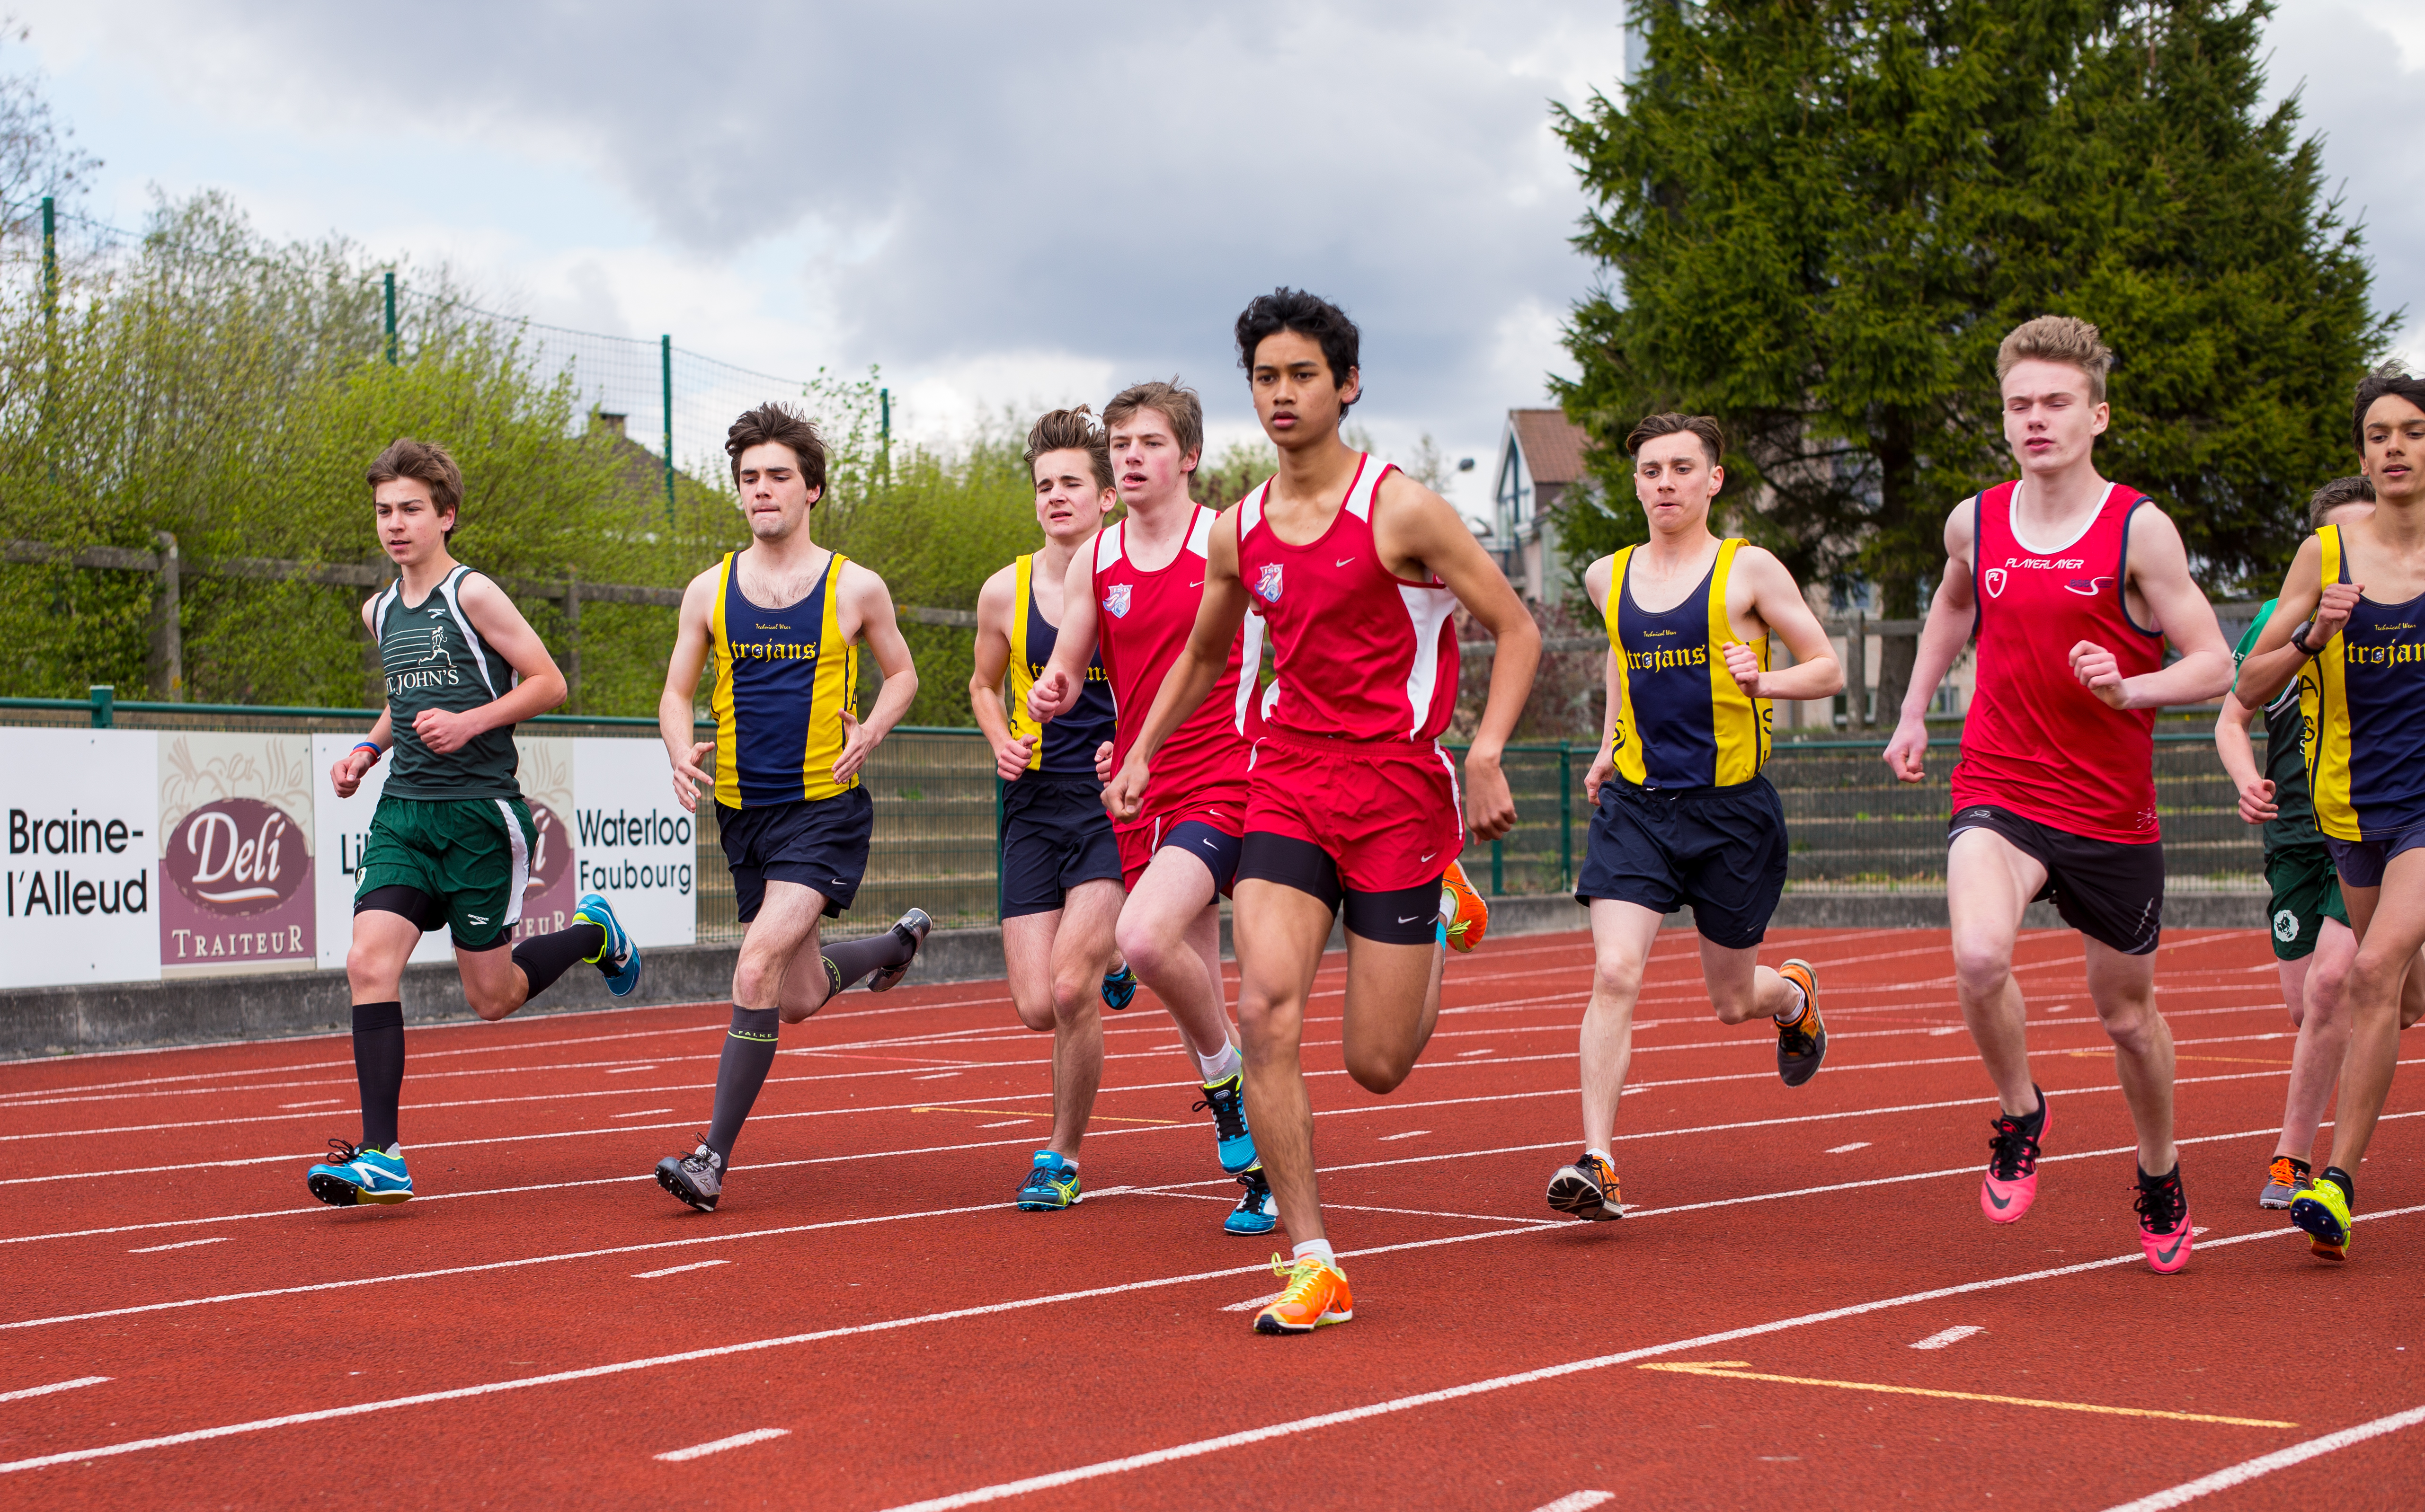
track, sport, field, running, run, spring, high, runner, ash, belgium, 2016, race, competition, hague, international, girls, brussels, m, american, team, sports, boys, 50, school, st, runners, johns, endurance, leica, 240, summilux, athlete, athletics, athletes, meet, waterloo, sprint, physical exercise, human action, duathlon, track and field athletics, heptathlon, middle distance running, 800 metres, 4 100 metres relay